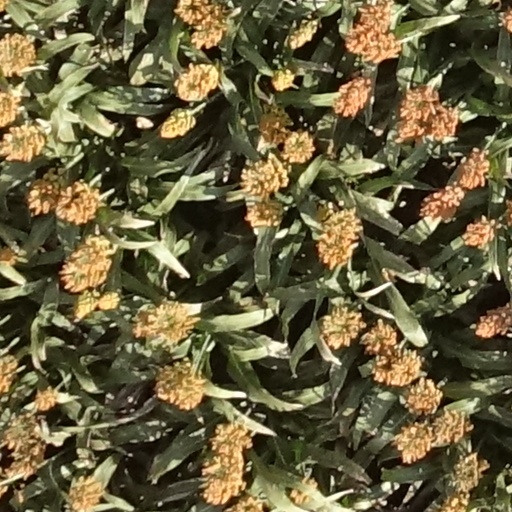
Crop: sorghum